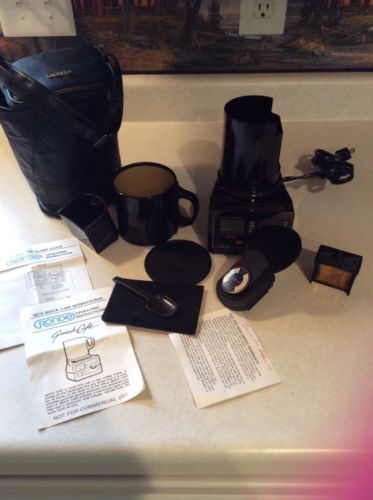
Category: coffee maker